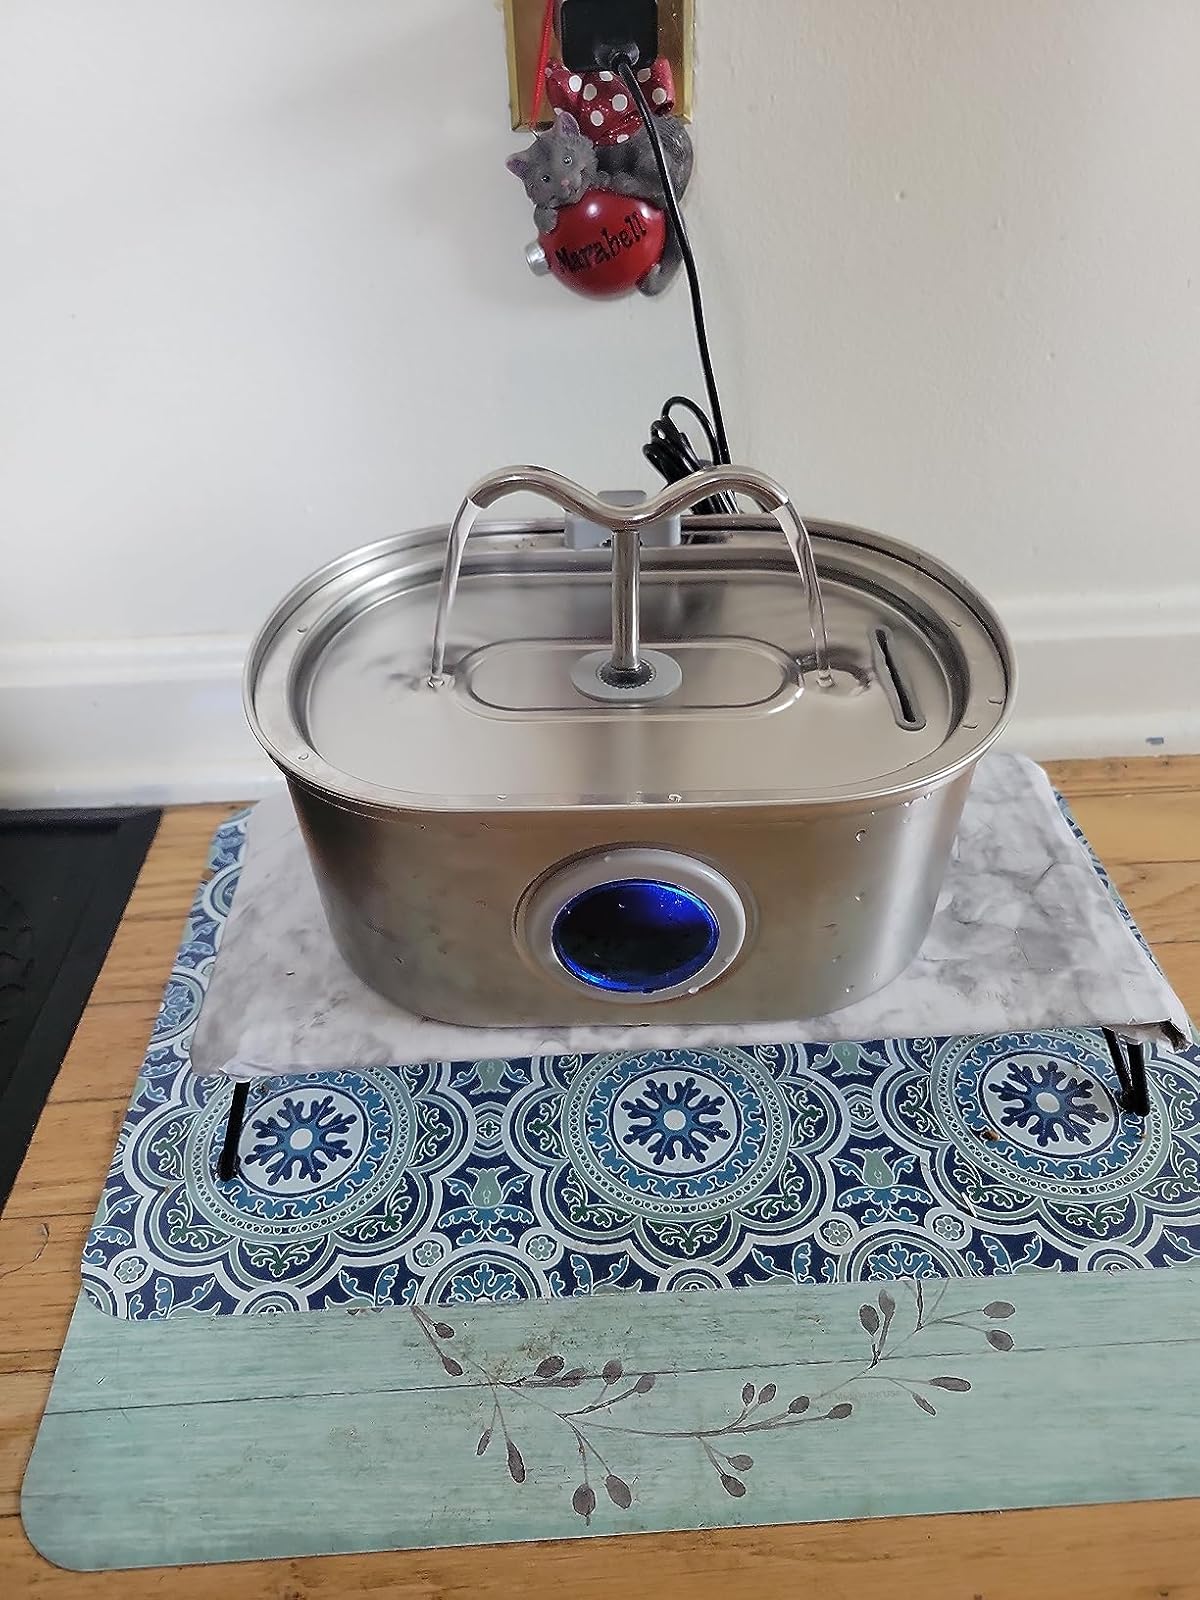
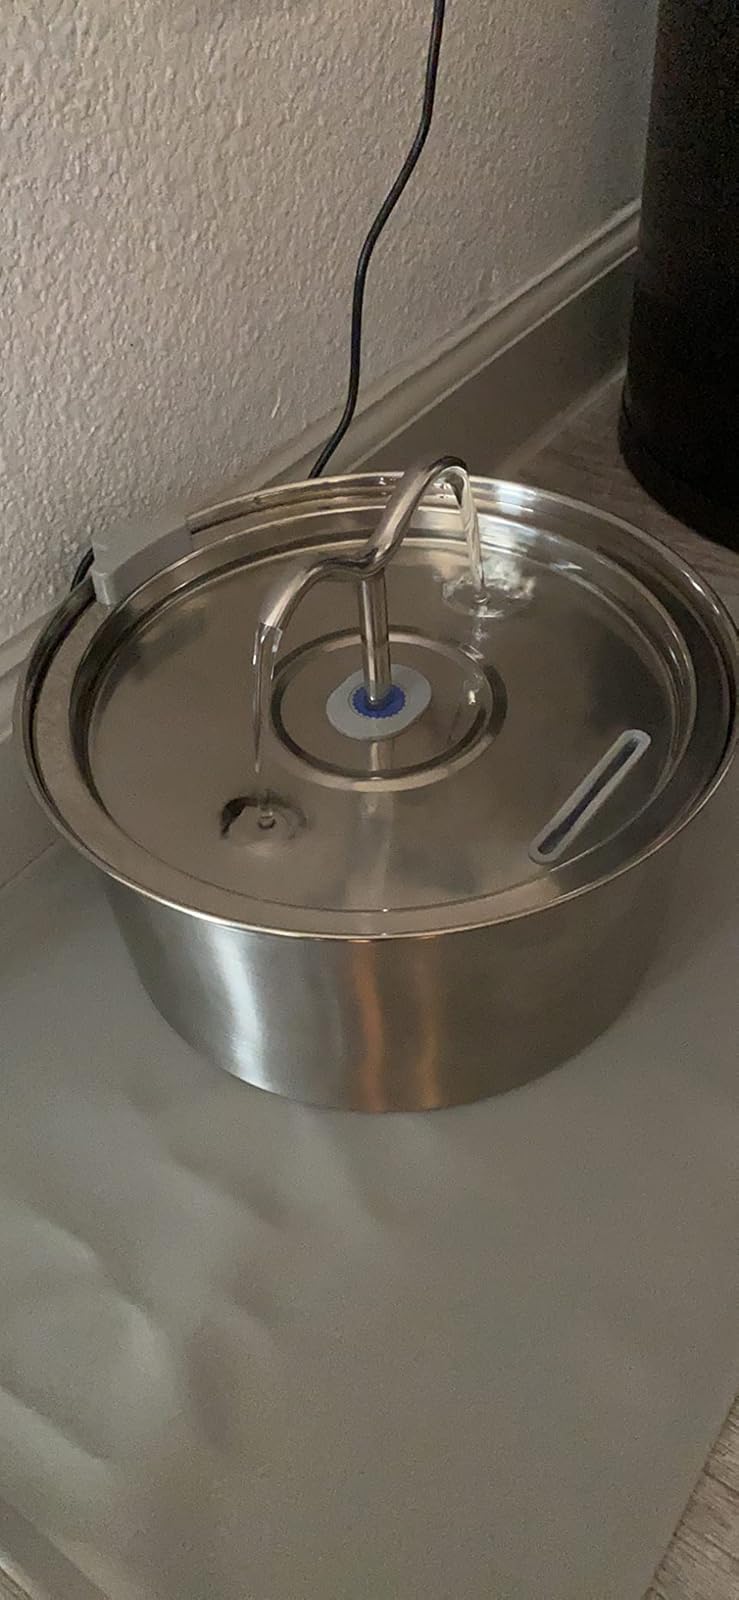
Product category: items_bowl
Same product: no